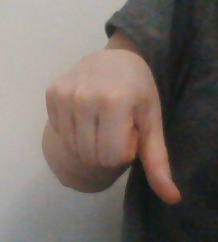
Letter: waw